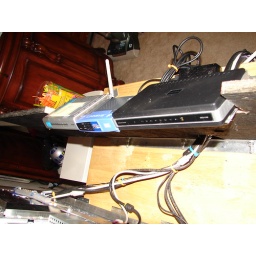
the face of these will be seen through the glass, just above the center monitor